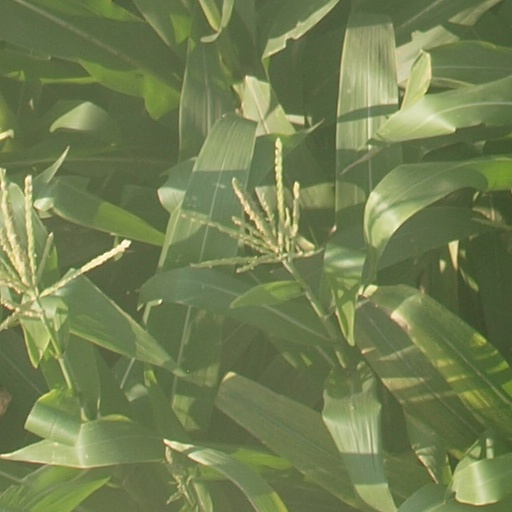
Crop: maize; corn